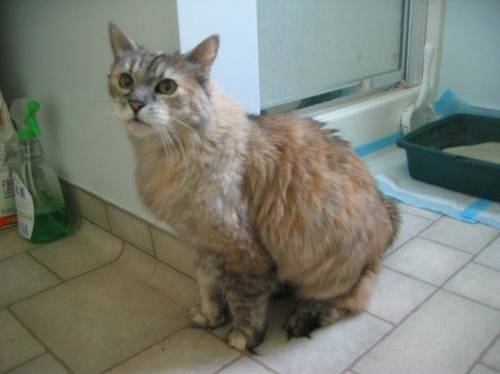
Label: cat